Kanwar Pal Singh Gill

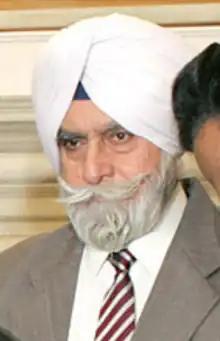
Gill in 2005

Kanwar Pal Singh Gill (29 December 1934 – 26 May 2017) was an Indian Police Service (IPS) officer. He served twice as DGP for the state of Punjab, India, where he is credited with having brought the Punjab insurgency under control. While many see him as a hero, there are accusations that he and the forces under his command were responsible for "multiple cases of human rights violation", "in the name of" stamping out terrorism. He was also convicted in a sexual harassment case. Gill retired from the IPS in 1995.